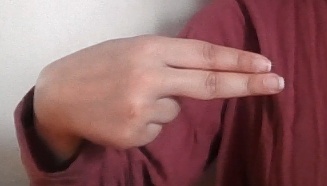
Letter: ain